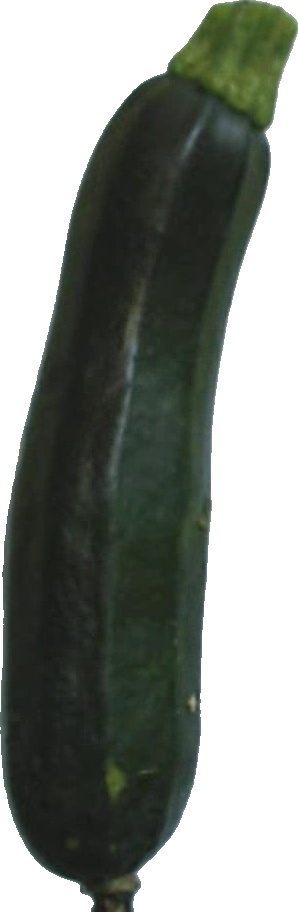
Label: zucchini_dark_1